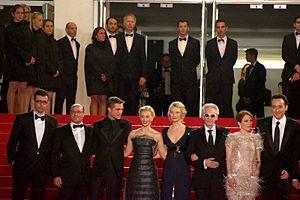
L'équipe de ""Maps to the stars"" au festival de Cannes
Maps to the Stars ou La carte des étoiles au Québec est un film franco-américano-germano-canadien réalisé par David Cronenberg, sorti en 2014.